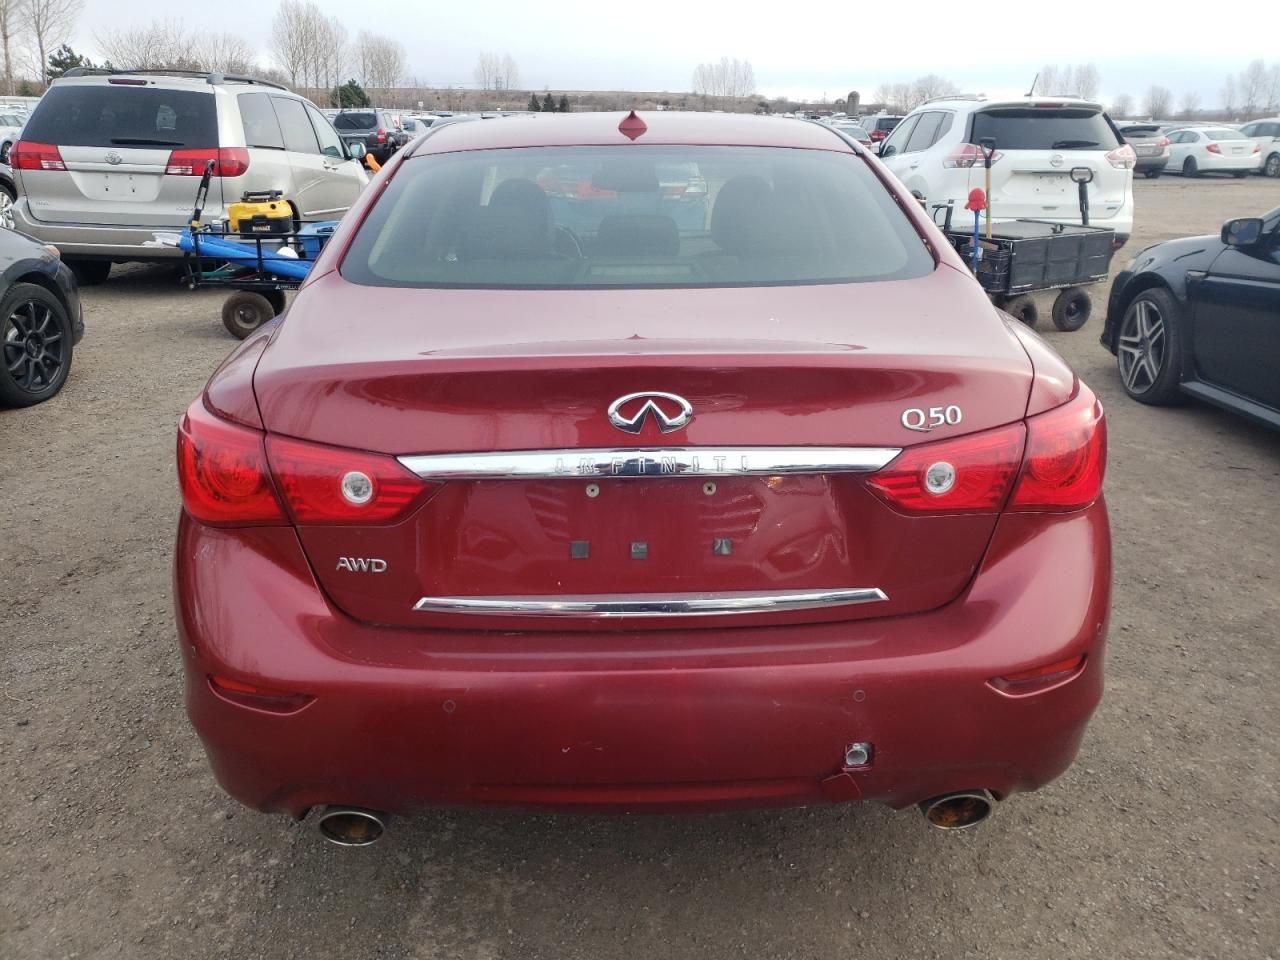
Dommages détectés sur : pare-choc arrière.
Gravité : mineur